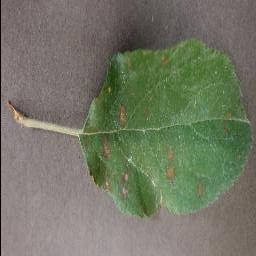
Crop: apple
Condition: cedar_rust